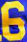
Number: 6